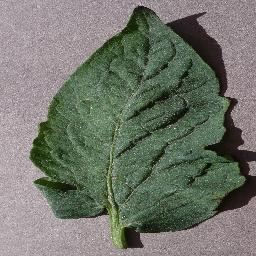
Label: Tomato___Target_Spot